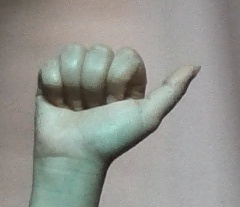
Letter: dhad